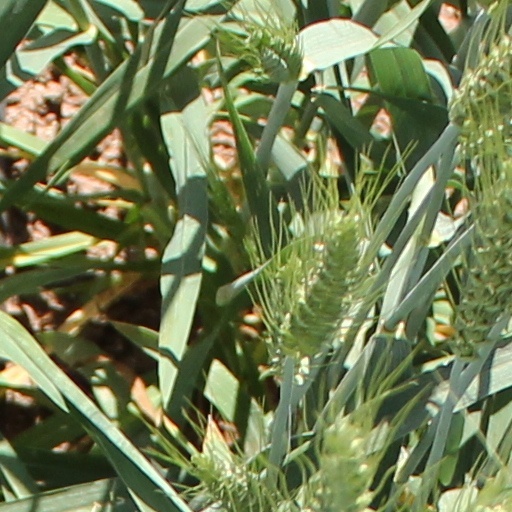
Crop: wheat